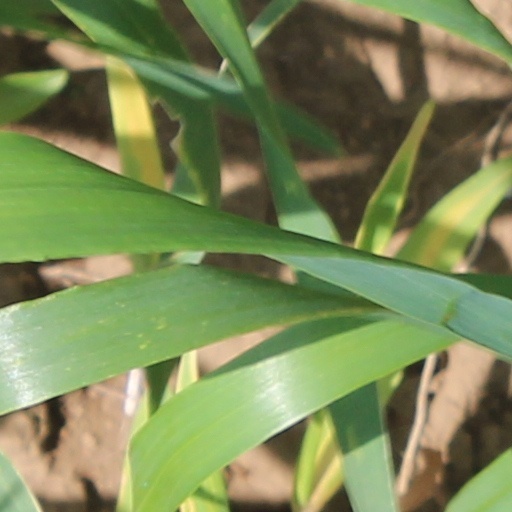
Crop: wheat